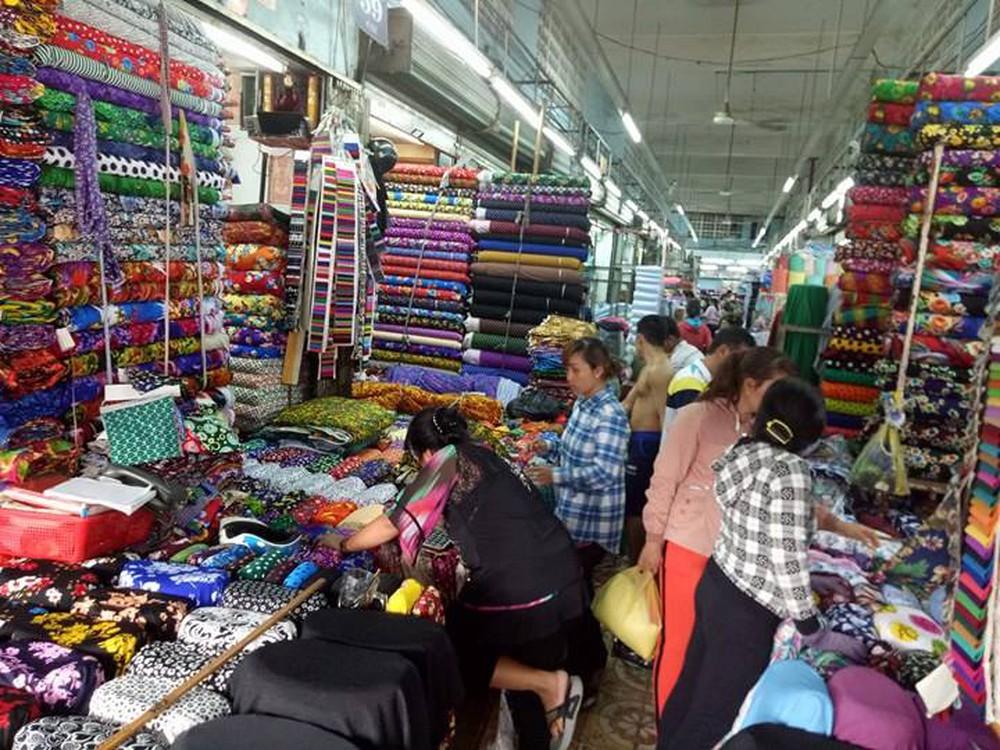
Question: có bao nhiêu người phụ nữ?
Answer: có bốn người